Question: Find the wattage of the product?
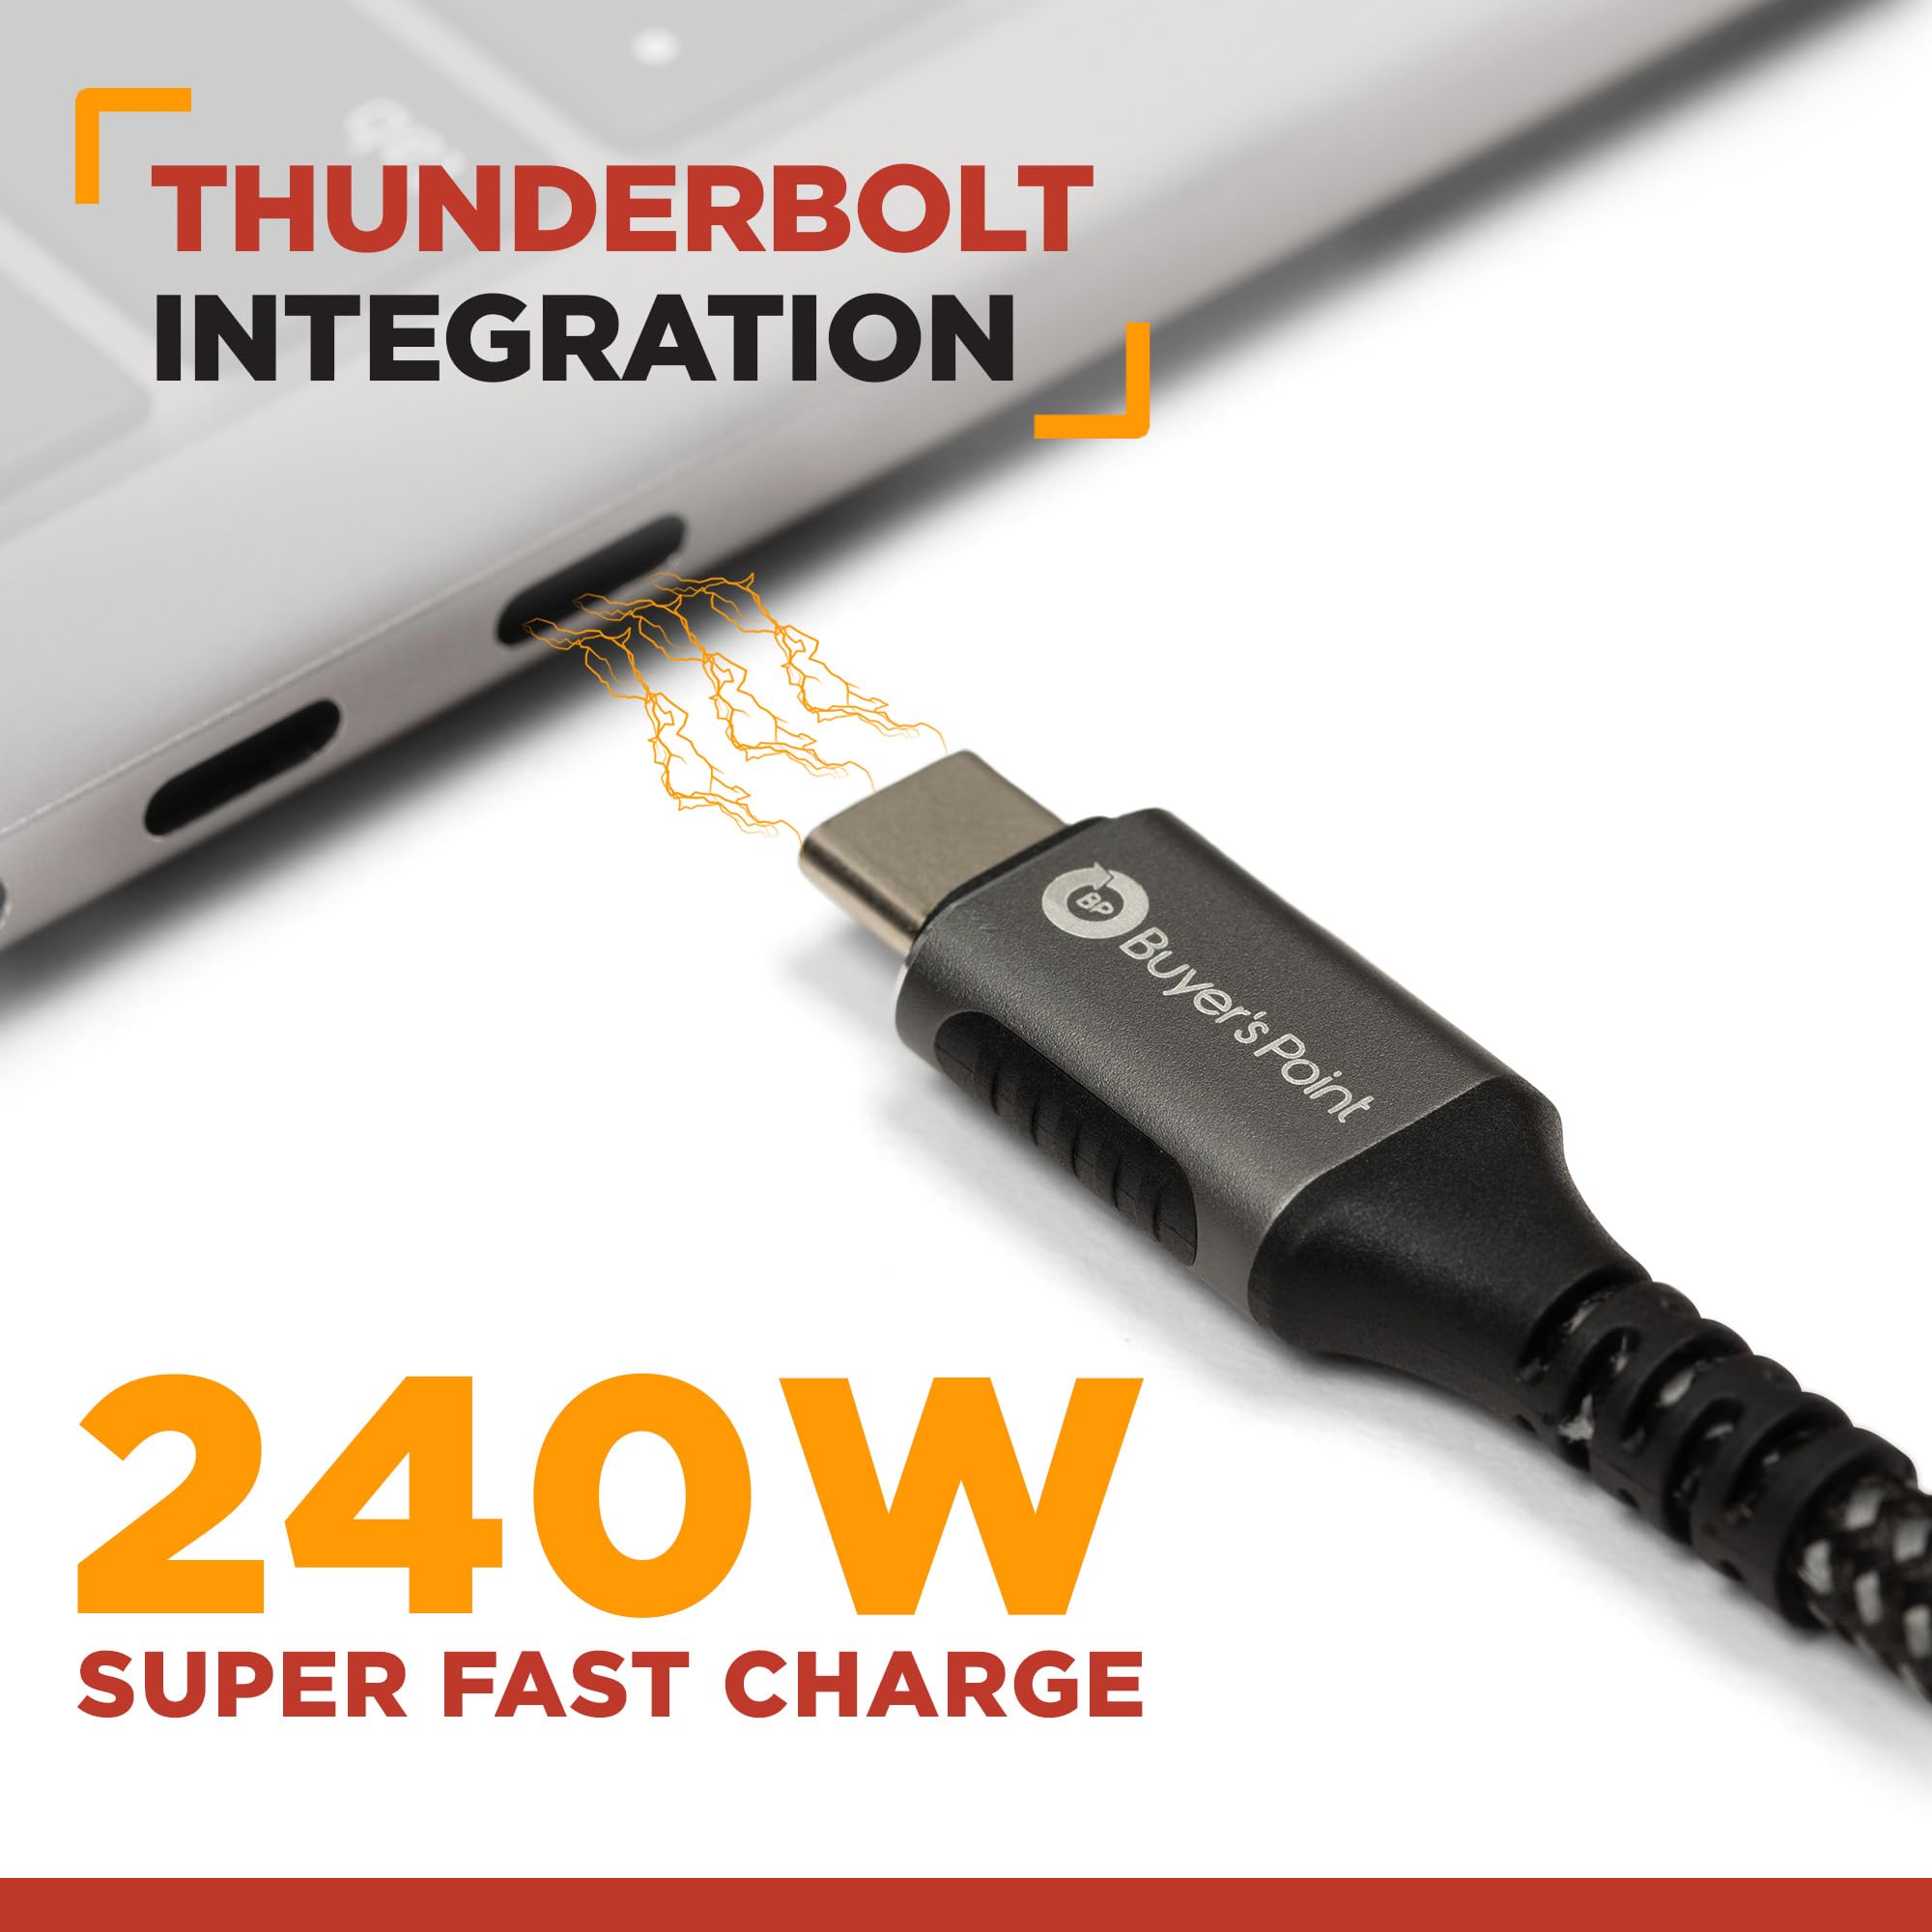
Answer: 240.0 watt